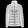
Label: Coat